Ohaguro

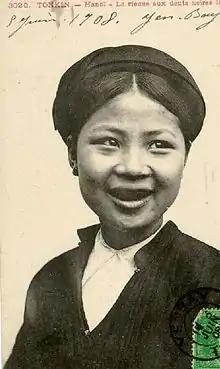
Young Tonkin girl with black painted teeth,

For the treatment, preservation and application of the dye, various containers and tools were used. Among these were the , a large bowl with handles on which was placed the , a thin tray to hold the elements with which the dye was applied. The set of smaller items was kept inside a larger case: the , in which were kept the or small box for the gall powder; the , with which the dye was administered; and the , a small porcelain bowl for gargling after the process.